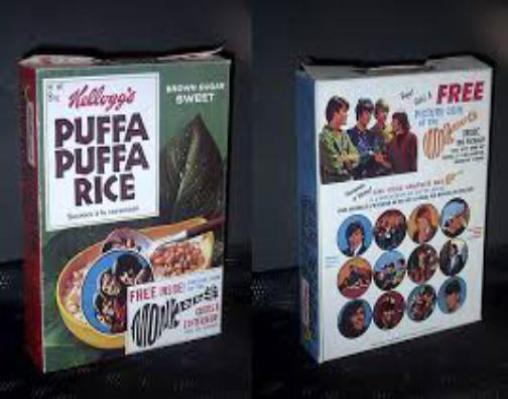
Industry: Food